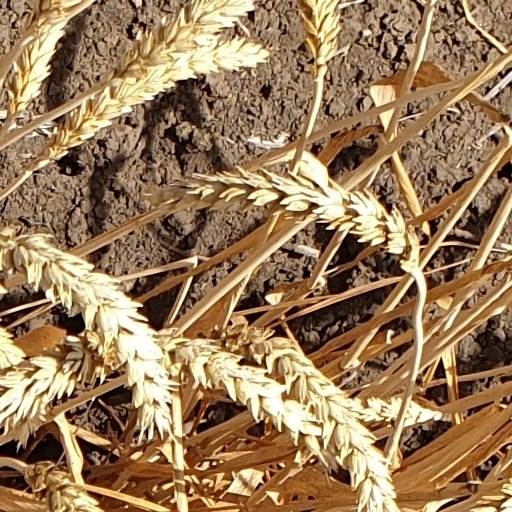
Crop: wheat